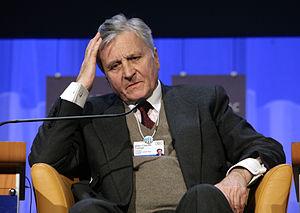
La chronologie de l'Union européenne rassemble les principales dates concernant l'histoire de l'Union européenne organisées selon un ordre chronologique.